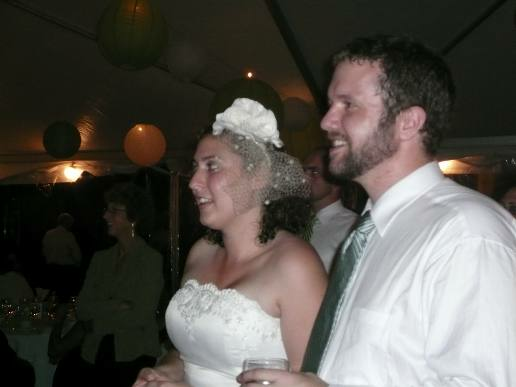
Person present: Yes